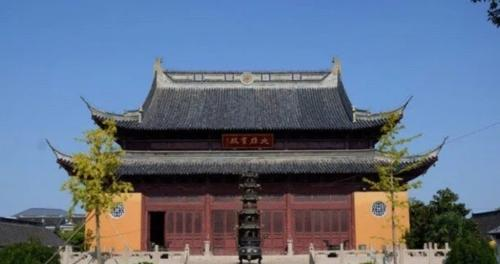
地标名称：觉林寺
所在城市：嘉兴市·海盐县